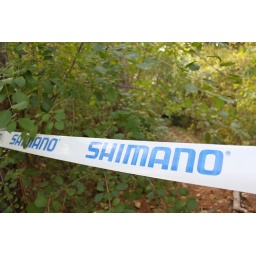
The train contains a special path for off-road mountain biking. Will be back in the spring.